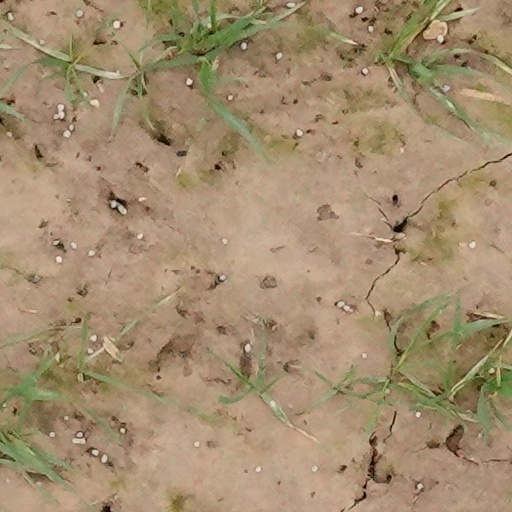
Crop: wheat